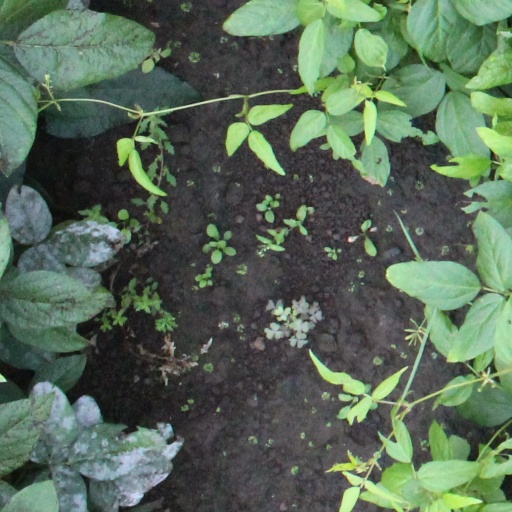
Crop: soybean